Đông Á University

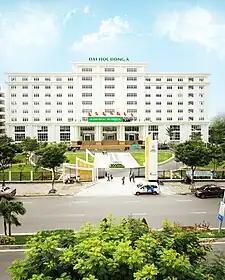

Đông Á University is a private and multidisciplinary university located in Da Nang, Vietnam. Originally founded as the Private Professional High School of Industrial Arts in January 2002, it became Đông Á University in May 2009. Its main campus is at 33 Xô Viết Nghệ Tĩnh; a second campus is located in Hoà Hải ward, Ngũ Hành Sơn District, a third campus was recently opened in Đắk Lắk province and additional campuses are under preparation in Quảng Nam province.